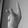
ASL letter: K